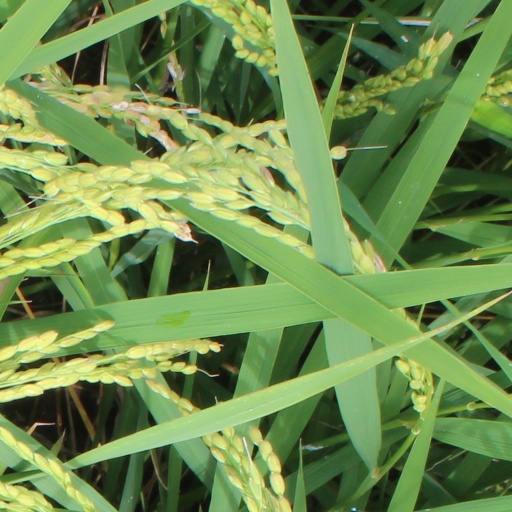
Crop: rice